Kevin Hague

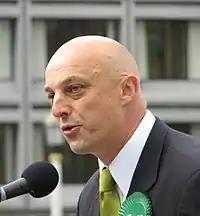
Hague during the 2008 election campaign

Hague has been an activist for a number of causes. In the 1980s he was heavily involved in the campaign against sporting contacts with apartheid South Africa. During protests against the 1981 Springbok tour, Hague was arrested five times, including after participating in a pitch invasion that caused the cancellation of a July match to be played in Hamilton, and he was concussed by police while protesting the September match in Auckland.